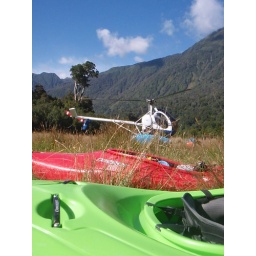
the boats and pp are flown in to the top of the river section. very cool